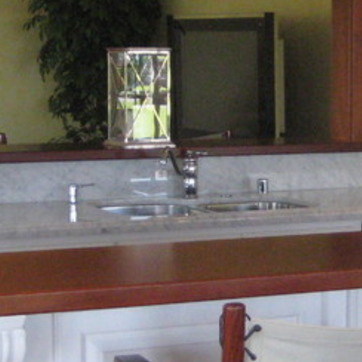
Material: metal